Keg stand

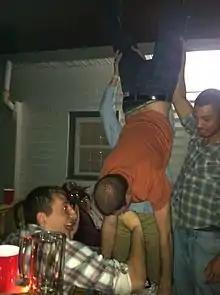
A keg stand in Raleigh, North Carolina in 2012.

A keg stand is a drinking activity where the participant does a handstand on a keg of beer and attempts to drink as much as possible at once or to drink for as long as possible.